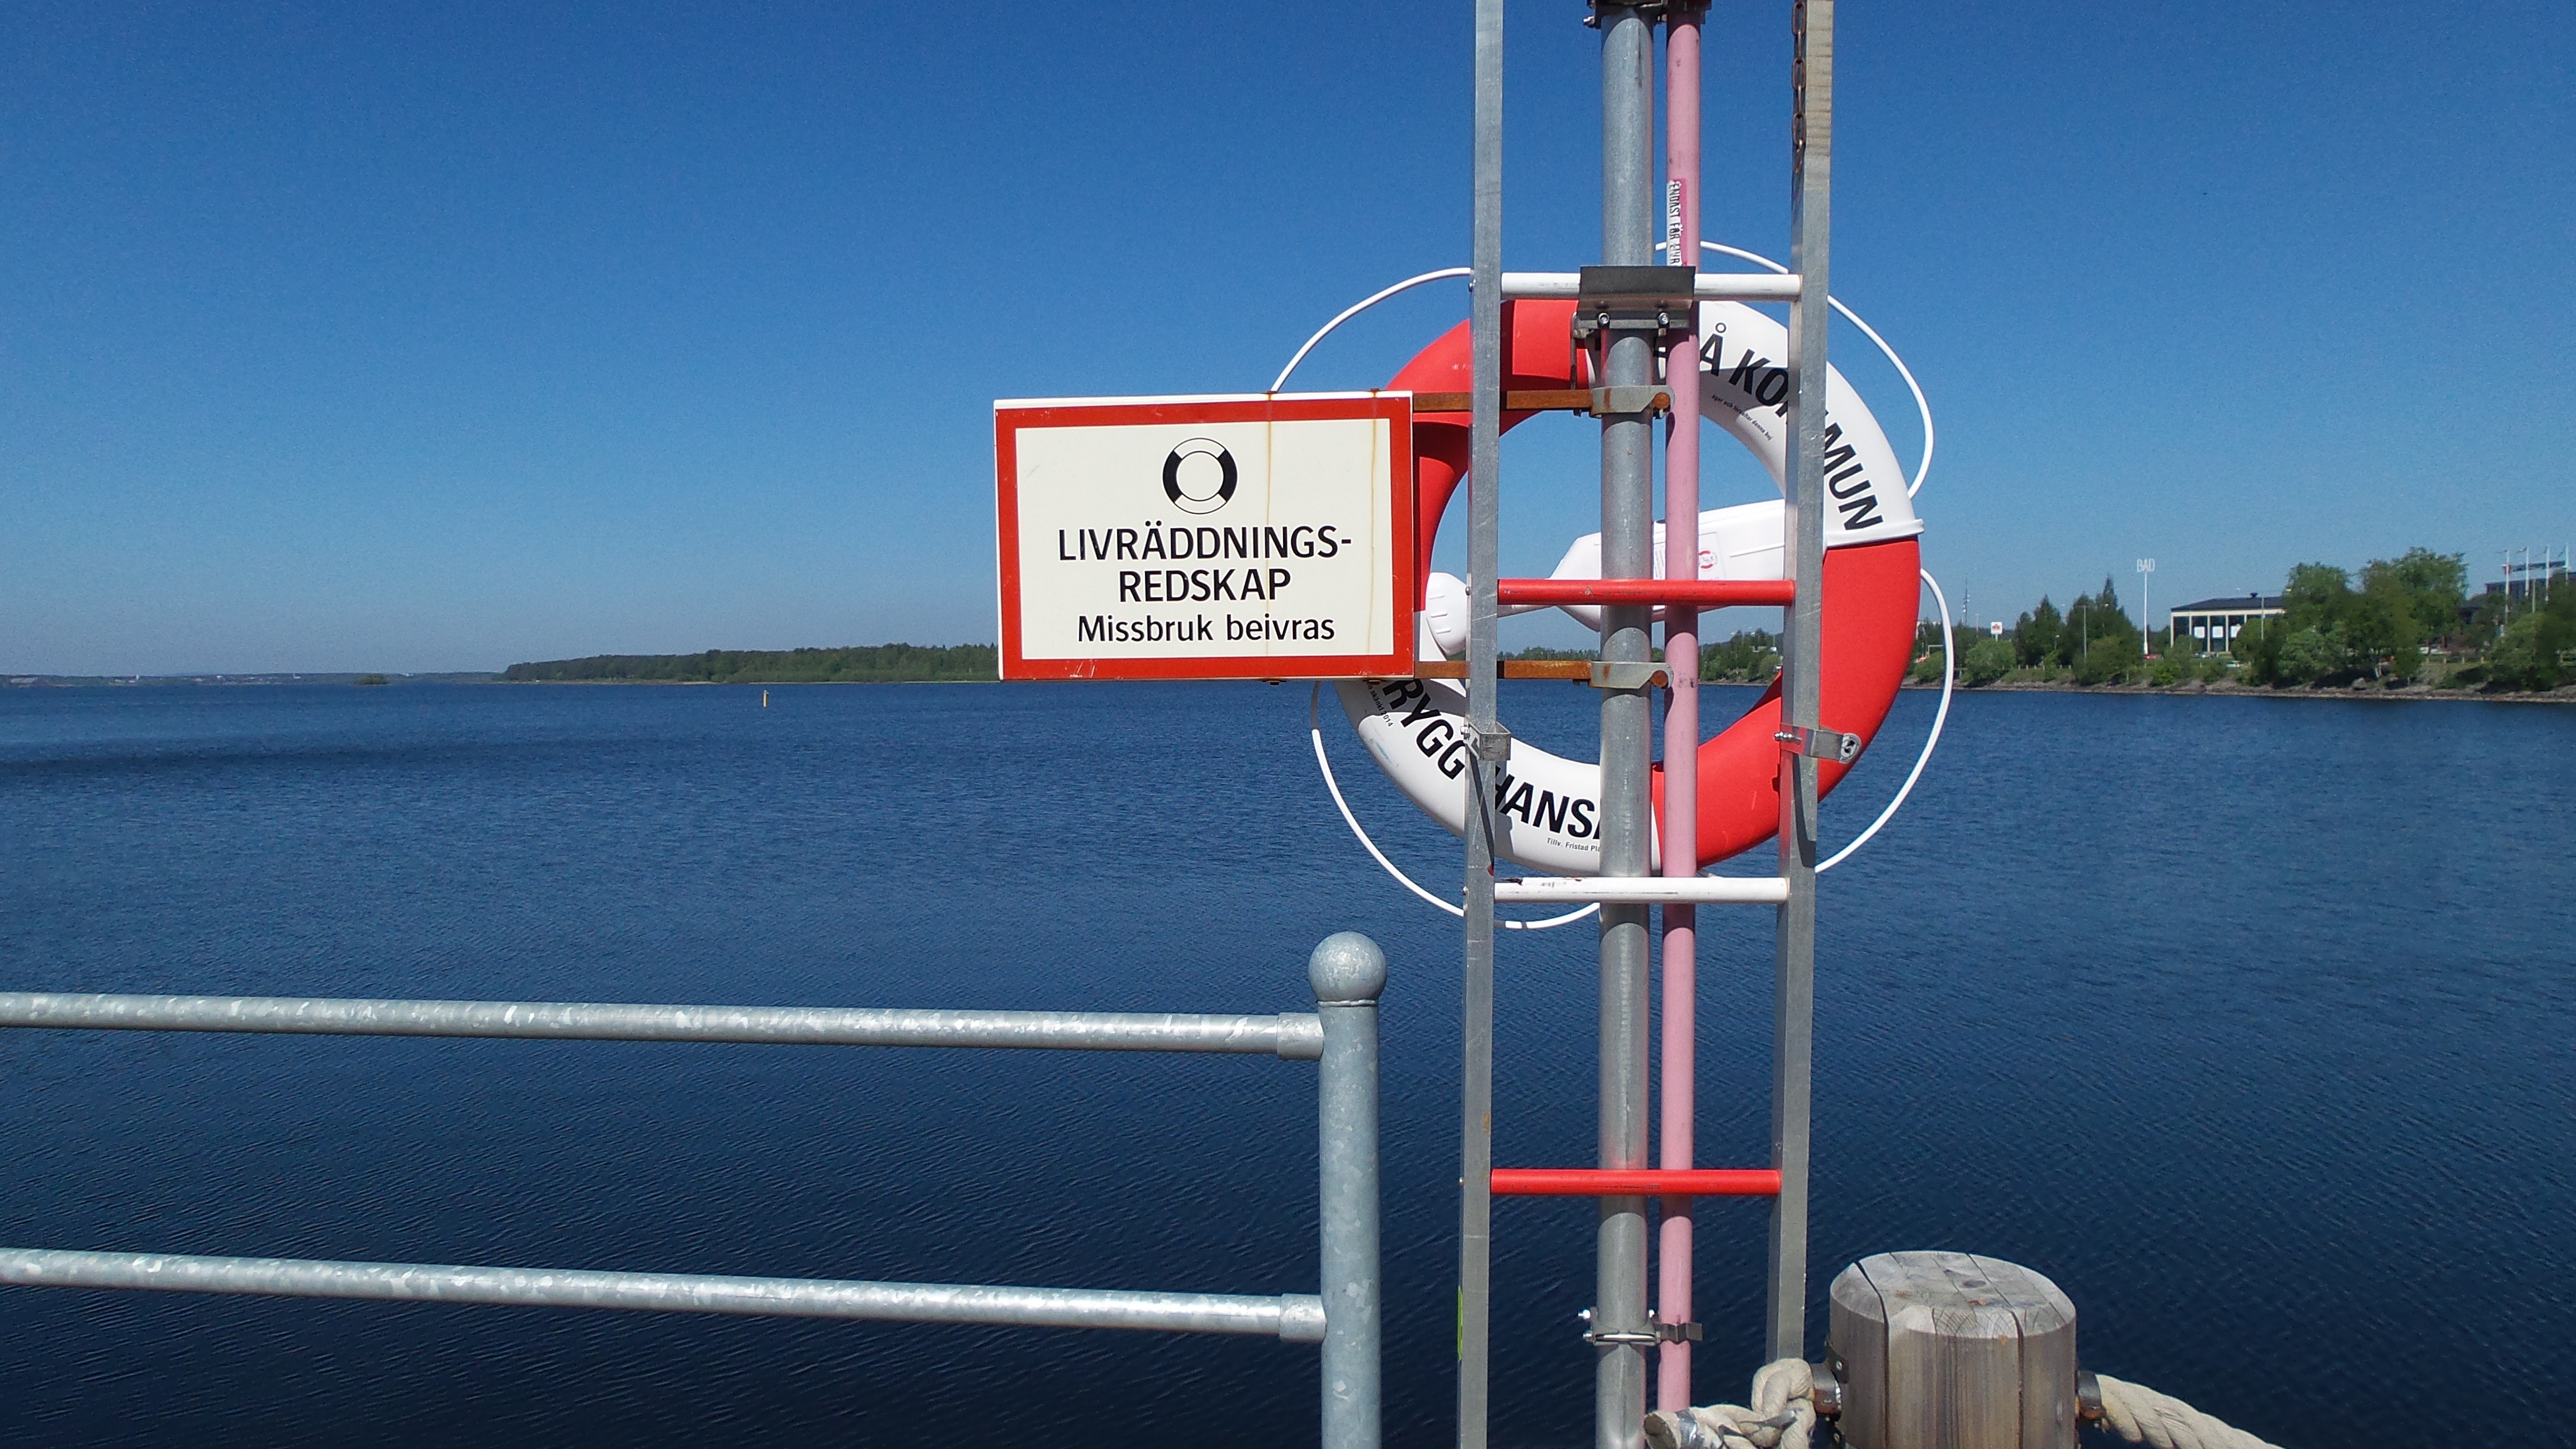
sea, water, dock, boat, wind, ship, summer, vehicle, mast, sailing, harbor, machine, port, pear, energy, ferry, sweden, watercraft, lapland